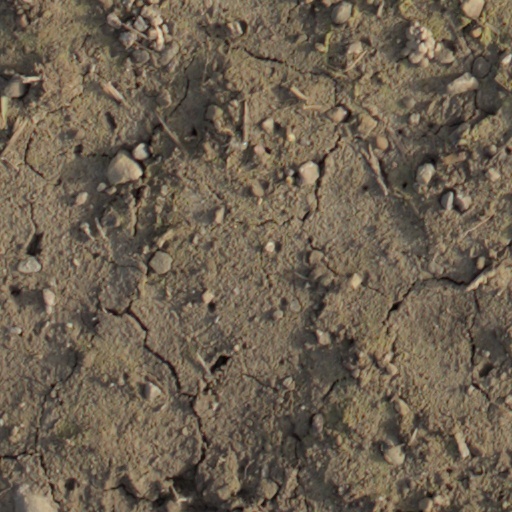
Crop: wheat